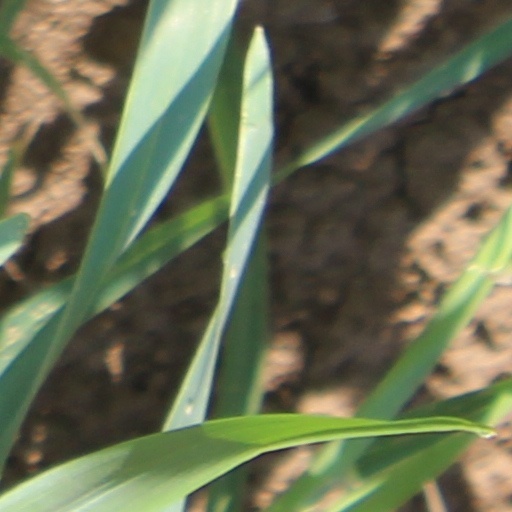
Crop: wheat